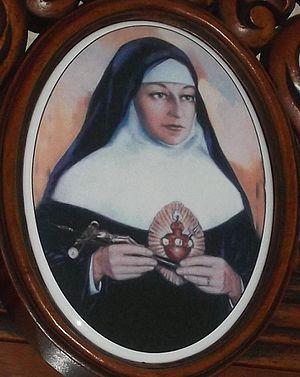
Ceci est la liste des béatifications approuvées par Benoît XVI. Ce qui ne veut pas dire qu'il en présida la cérémonie et liturgie officielle. Benoît XVI est en effet revenu à l'usage antique de ne généralement plus présider lui-même les cérémonies de béatification. Au cours de son pontificat, il y eut 116 cérémonies
Barbara Maix est une religieuse autrichienne fondatrice des sœurs du Cœur Immaculé de Marie et reconnue bienheureuse par l'Église catholique.